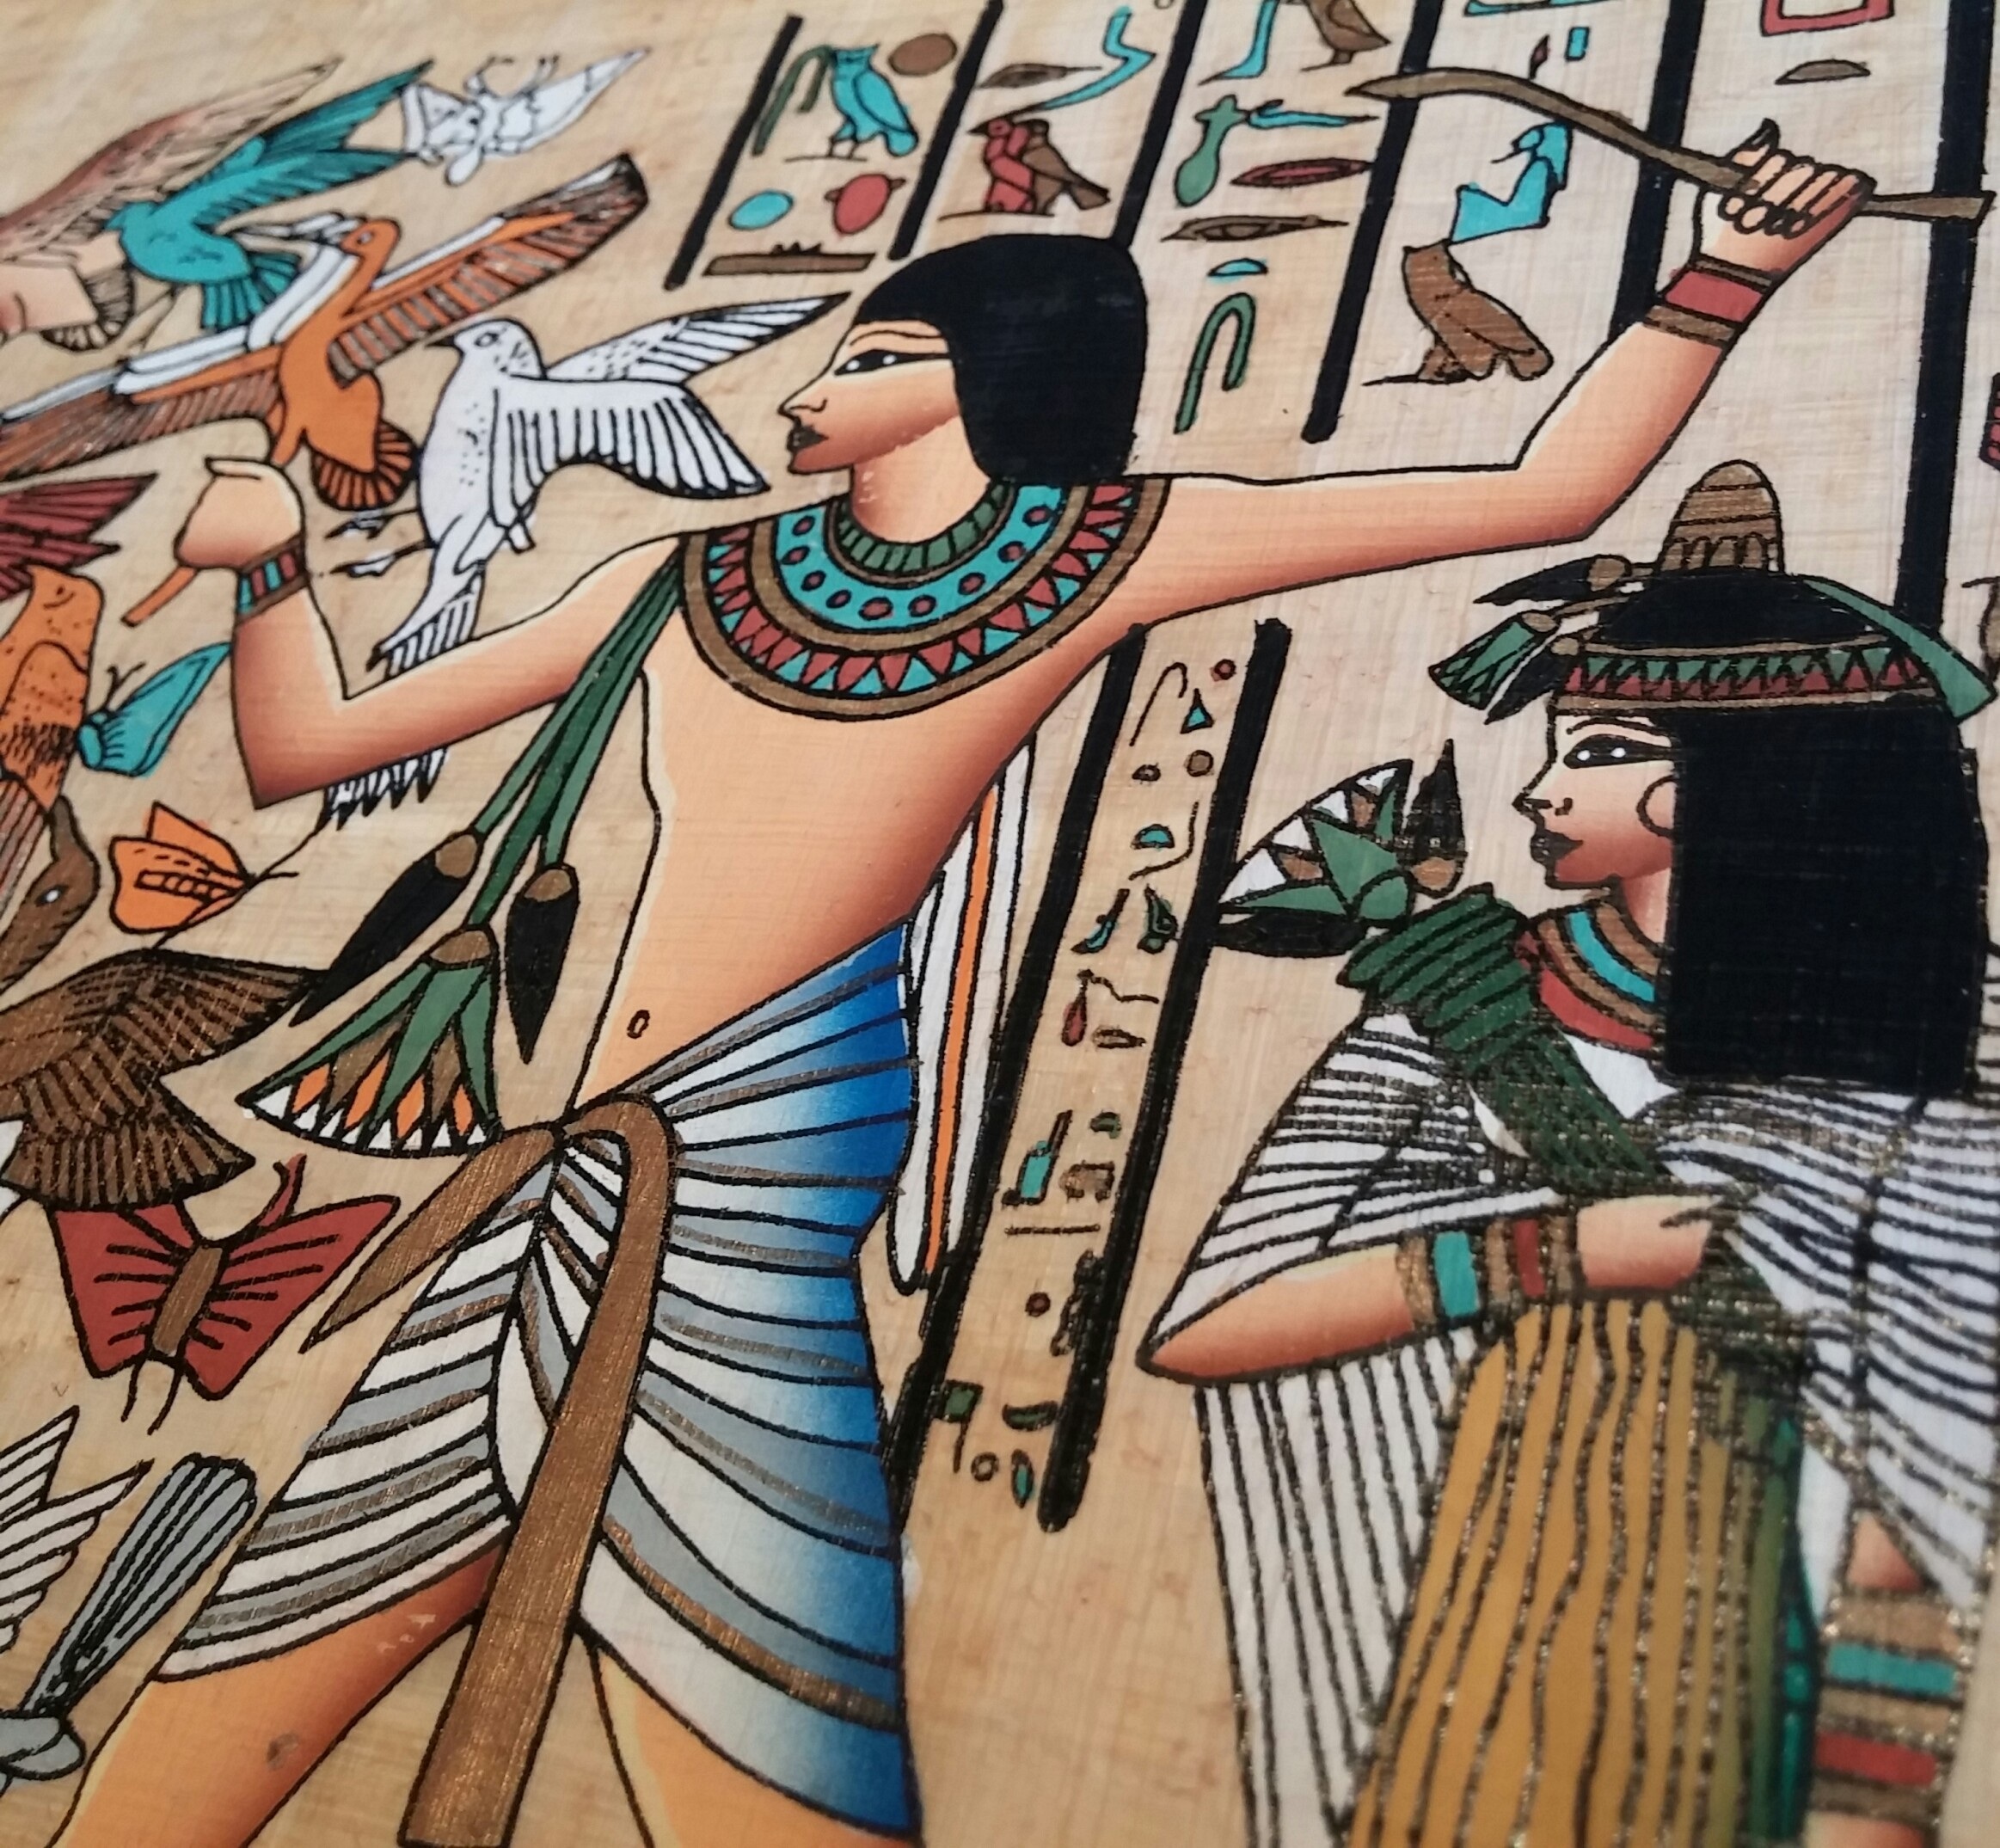
pattern, africa, ancient, egypt, art, drawing, illustration, mural, archeology, history, comics, egyptian, cartoon, papyrus, pharaohs, comic book